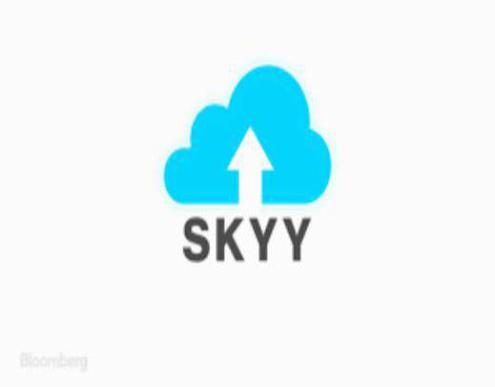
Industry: Food